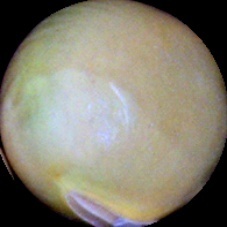
Label: Immature